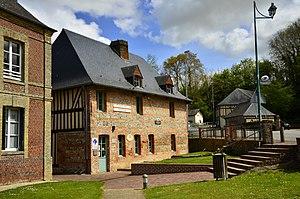
L'Espace Bernard Quesnel du Bourg-Dun.
Le Bourg-Dun est une commune française située dans le département de la Seine-Maritime en région Normandie.